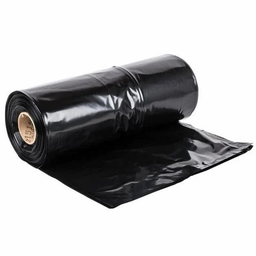
Label: plastic